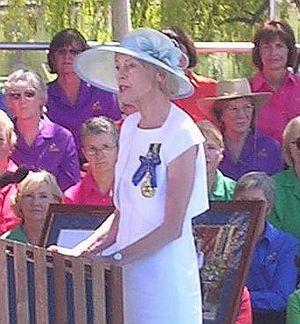
L’Australie est une monarchie constitutionnelle et un royaume du Commonwealth. La reine Élisabeth II règne depuis le 6 février 1952. D’après la constitution de l’Australie, les pouvoirs de la reine sont délégués au gouverneur général, qui est nommé par la reine conformément à l’avis du Premier ministre australien. Dans les domaines qui concernent l’Australie, la reine n’agit que conformément à l’avis de ses ministres australiens.
L'Histoire de l'Australie remonte aux premières migrations vers le continent australien, qui débutèrent dans le nord vers 60 000 ans avant notre ère.